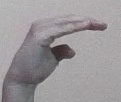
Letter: jeem